Macquarie Grove

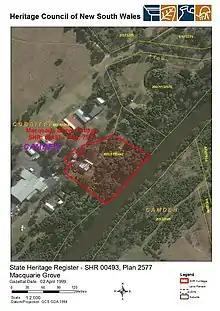
Heritage boundaries

"Macquarie Grove" is of state heritage significance as part of the "Macquarie Grove" property, a very early and substantial land grant from Governor Lachlan Macquarie in 1812. The property was one of the first allotments granted in the Cowpastures district and "Macquarie Grove" was the second residence constructed on the property. Macquarie Grove was, however, the main homestead for the property.